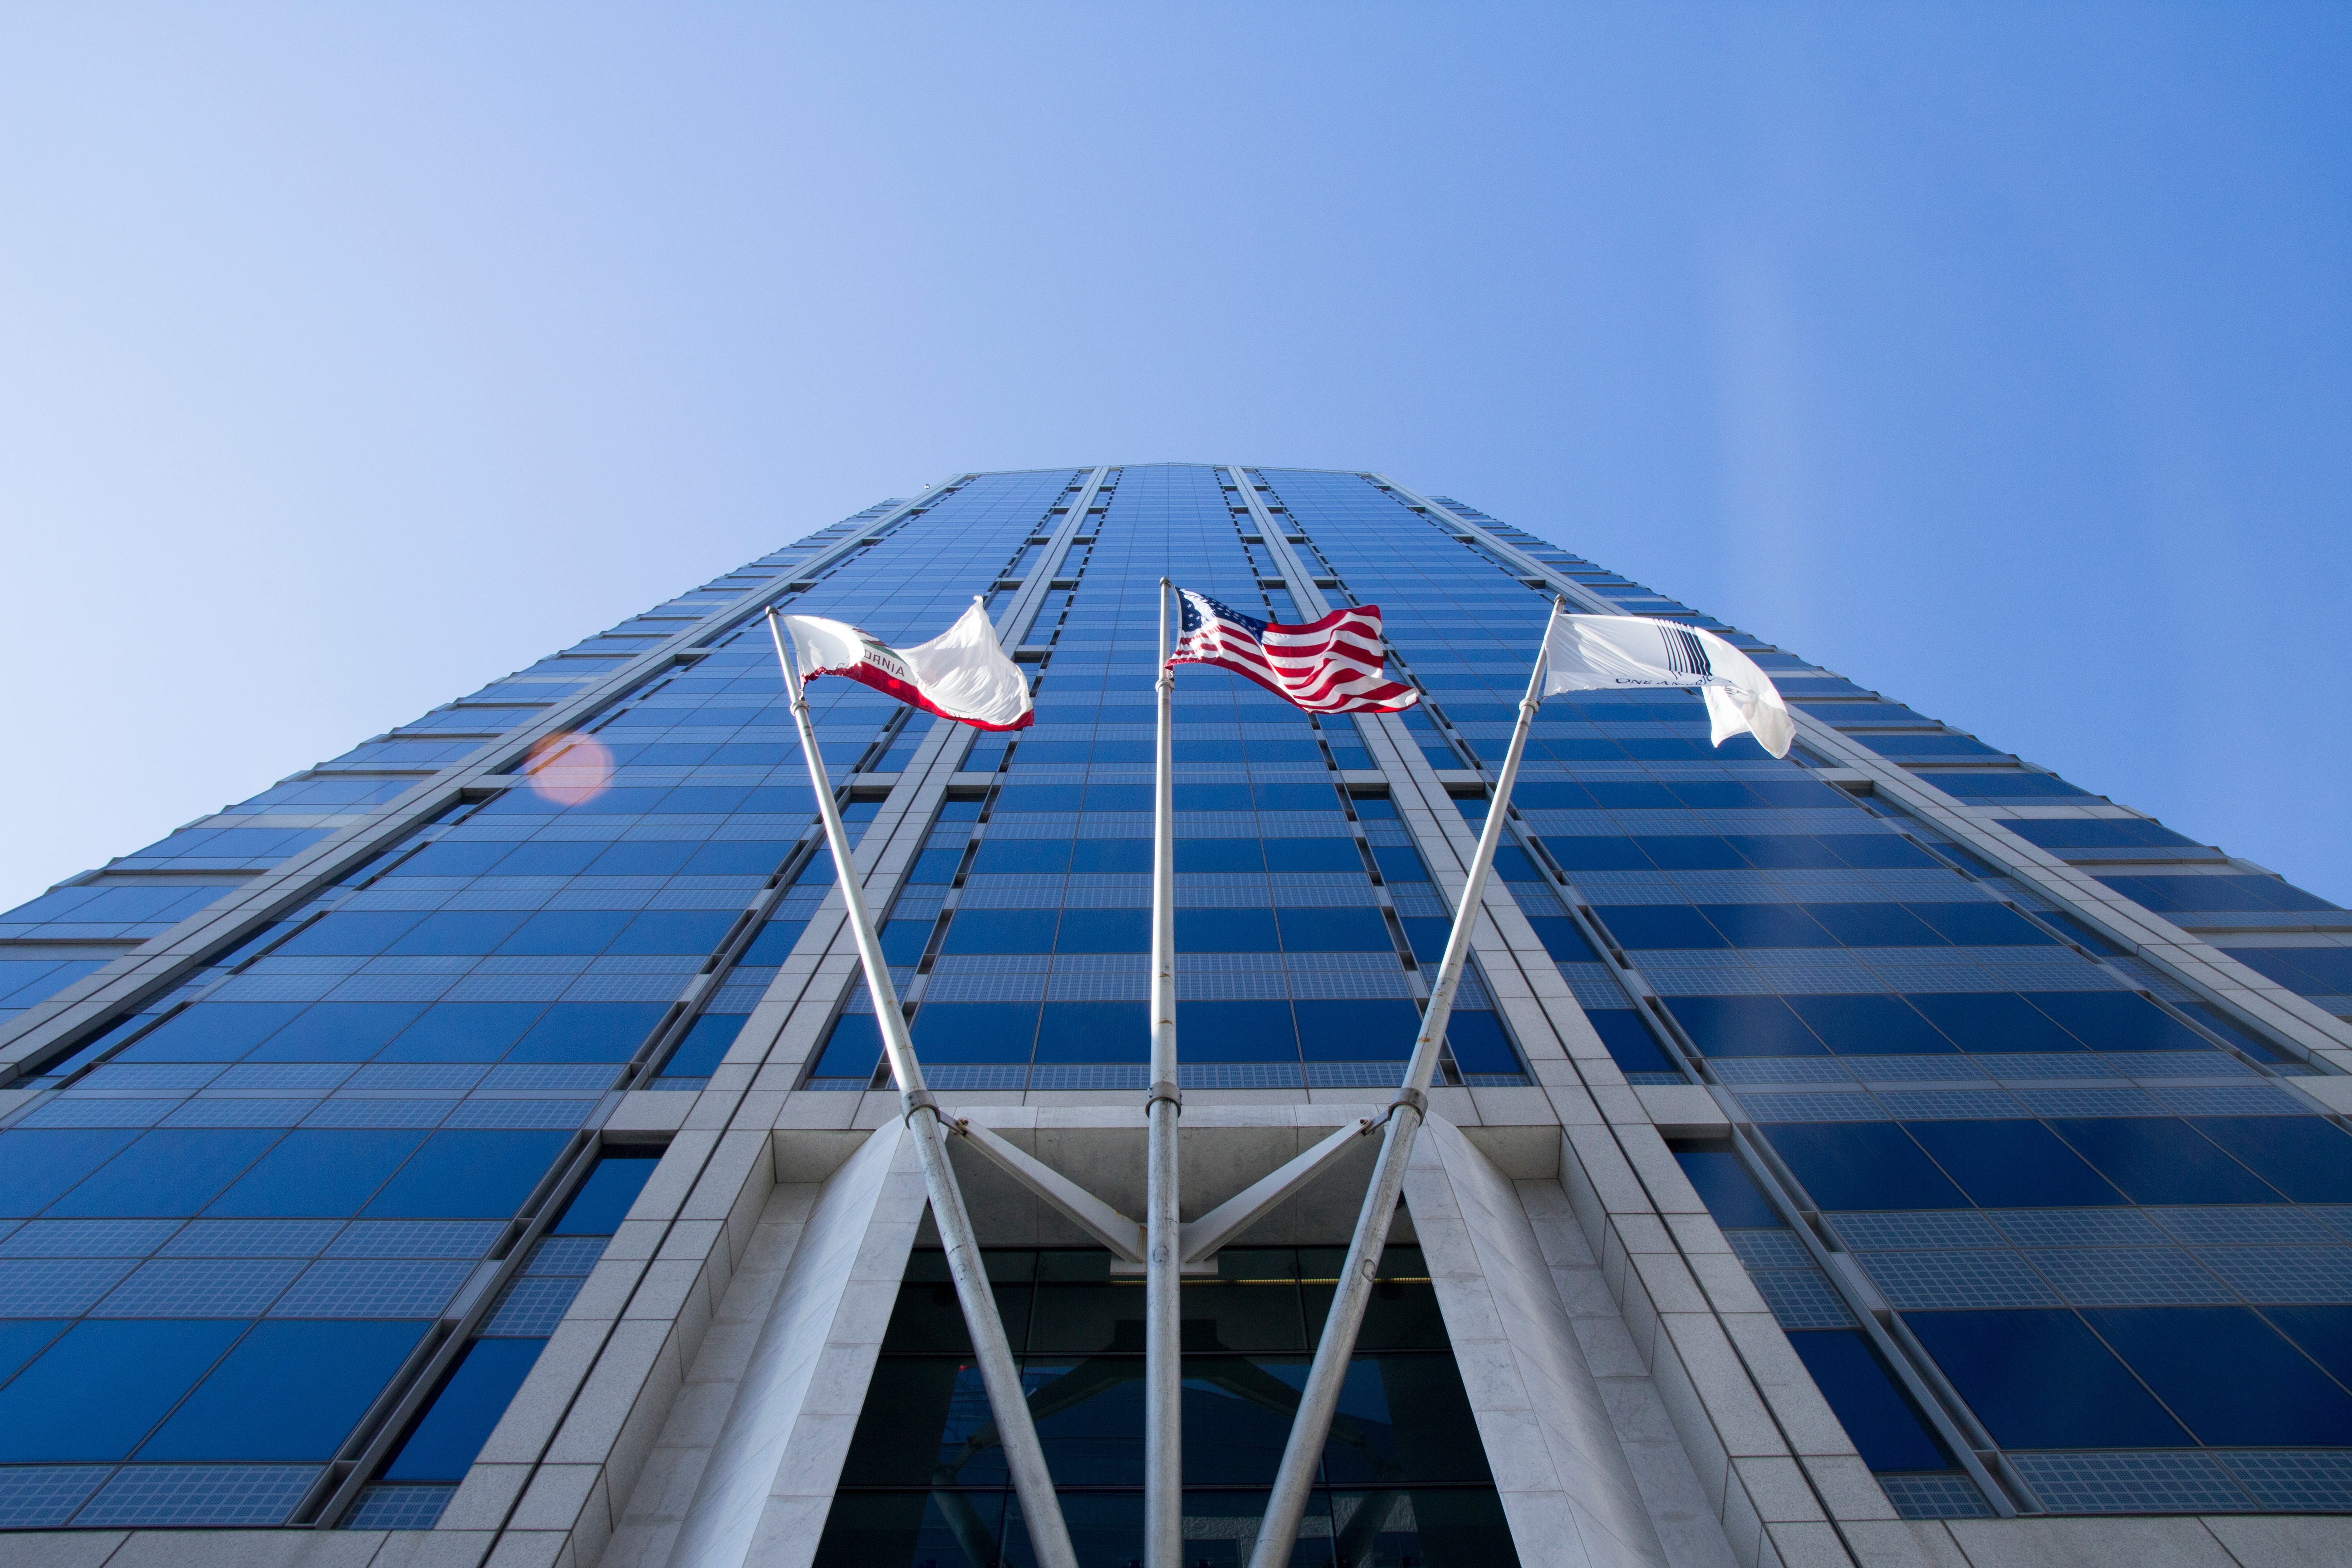
architecture, structure, sky, sunlight, roof, skyscraper, reflection, landmark, facade, blue, stadium, energy, daylighting, sport venue